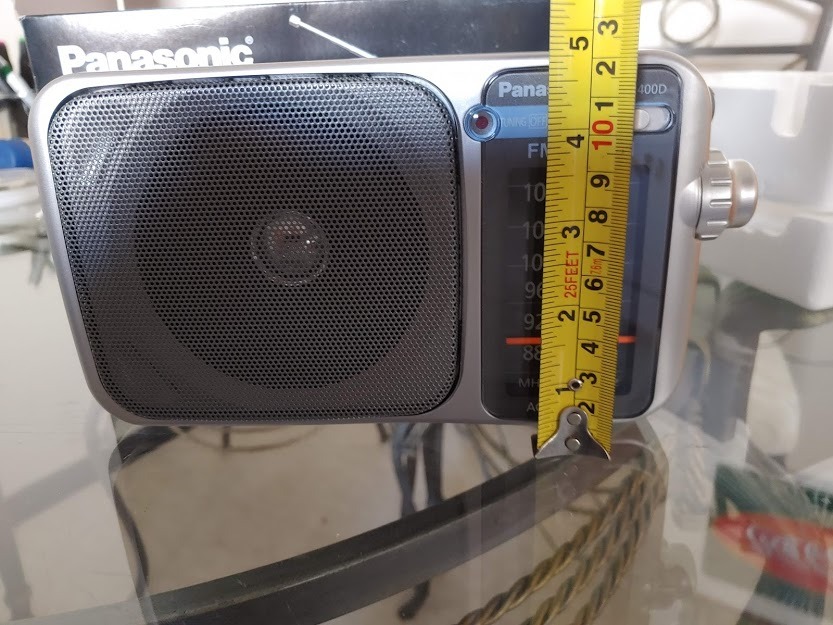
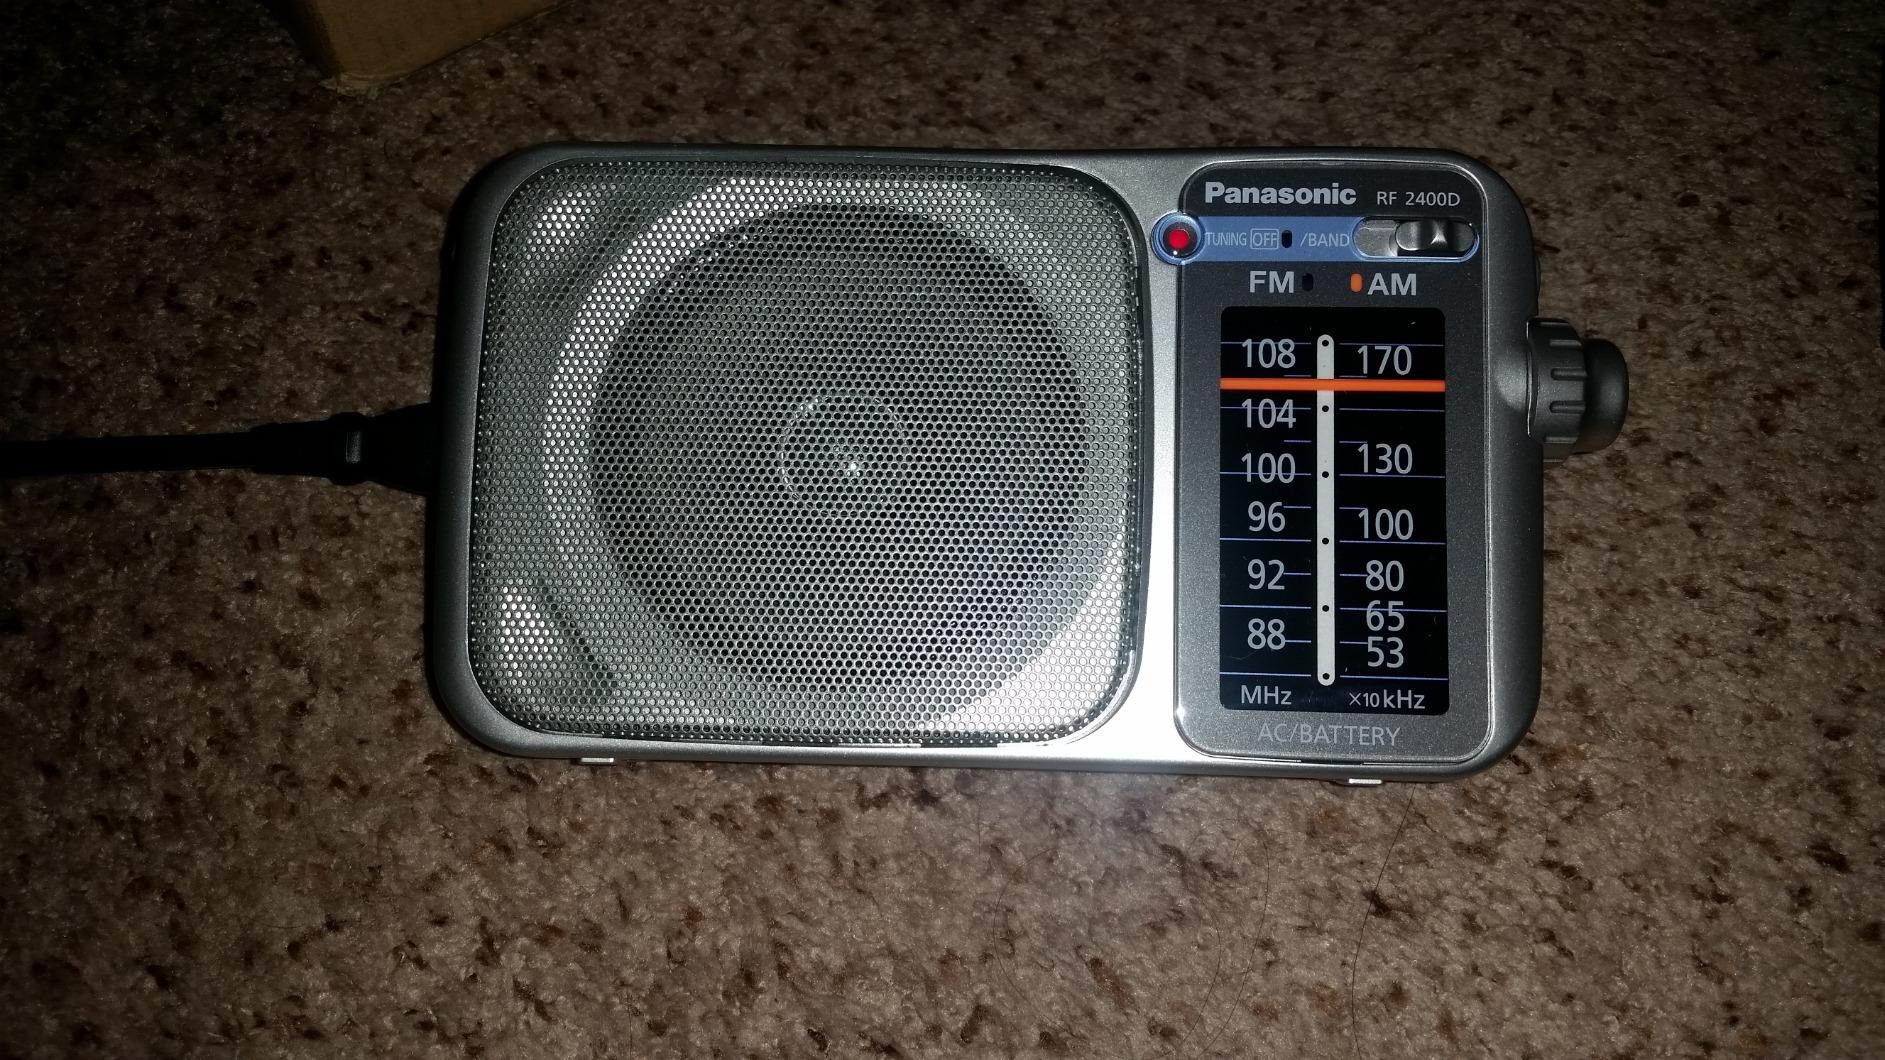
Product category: radio
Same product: yes